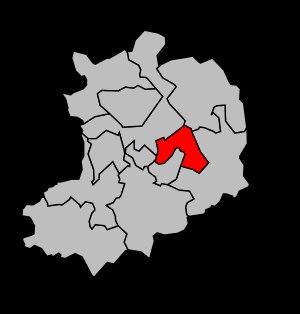
Le canton d'Anzin est une division administrative française, située dans le département du Nord et la région Hauts-de-France.